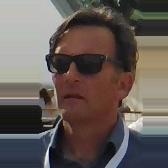
Age: 48